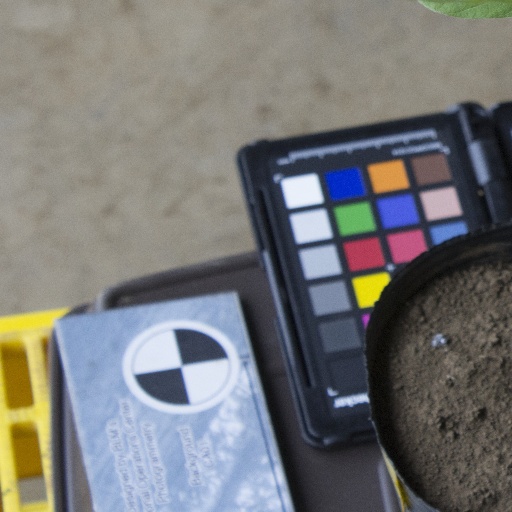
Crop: soybean